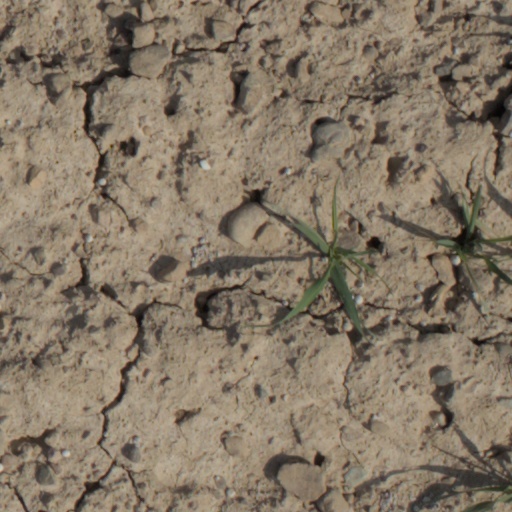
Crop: wheat